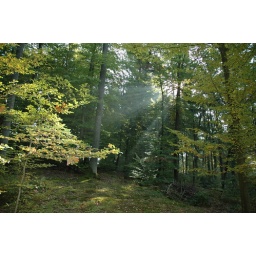
Sun ray through the forest near castle Guttenberg.